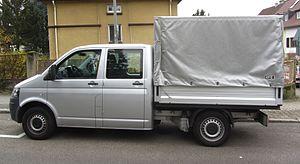
Une bâche est une grande feuille de matériau solide, flexible, résistant à l'eau ou imperméable, souvent en tissu tel que grosse toile ou en polyester revêtu de polyuréthane, ou en matière plastique telle que le polyéthylène. Les bâches ont souvent des œillets renforcés aux coins et sur les côtés pour former des points de fixation pour une corde, ce qui leur permet d'être attachées ou suspendues.